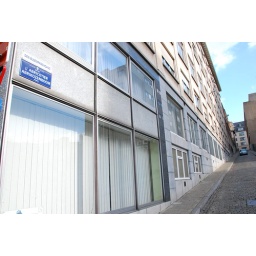
street in the centre of brussels. not a single (apricot) tree to be seen...